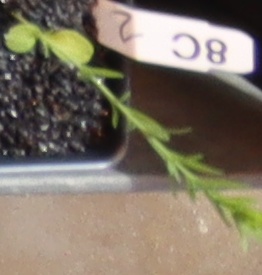
Label: Flax